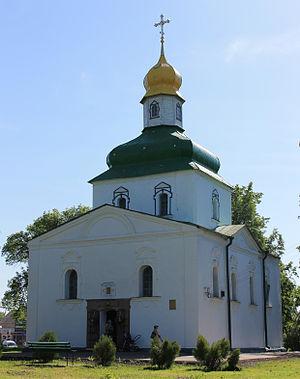
Pyriatyn ou Piriatine est une ville de l'oblast de Poltava, en Ukraine, et le centre administratif du raïon de Pyriatyn. Sa population s'élevait à 15 781 habitants en 2016.